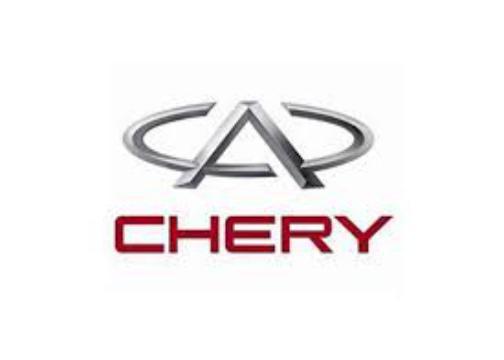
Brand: Chery
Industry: Transportation